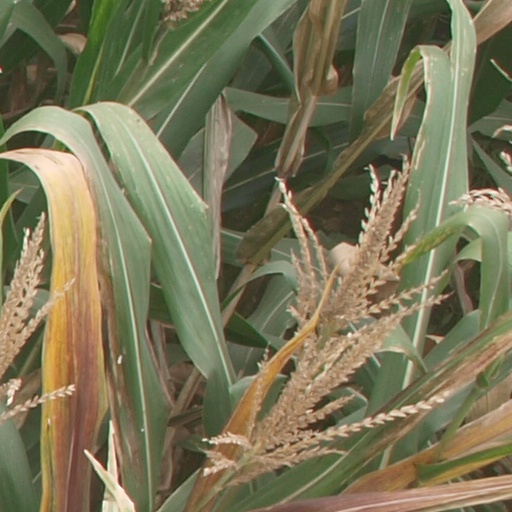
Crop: maize; corn